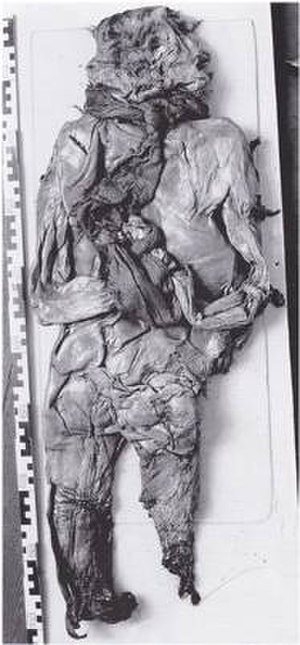
Liste over moselig / Liste / Tyskland
Dette er en liste over moselig sorteret efter det land, hvor de er fundet. Moseligene er naturligt konserverede eller bevarede lig af mennesker og nogle dyr fundet i tørvemoser. De fleste fund af moselig er gjort i nordeuropæiske lande som Danmark, Tyskland, Holland, Storbritannien og Irland. Forlydender om moselig begyndte at opstå i 1700-tallet. i 1965 katalogiserede den tyske videnskabsmand Alfred Dieck mere end 1.850 moselig, men senere studier afslørede, at store dele af Diecks arbejde var fejlbehæftet. Gennem tiderne er hundreder af moselig fundet og undersøgt. Af dem er kun omkring 45 intakte i dag.